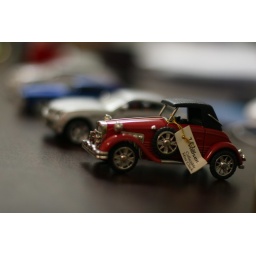
Model car and clock all in one!! Sign me up. I can't believe....